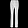
Label: Trouser